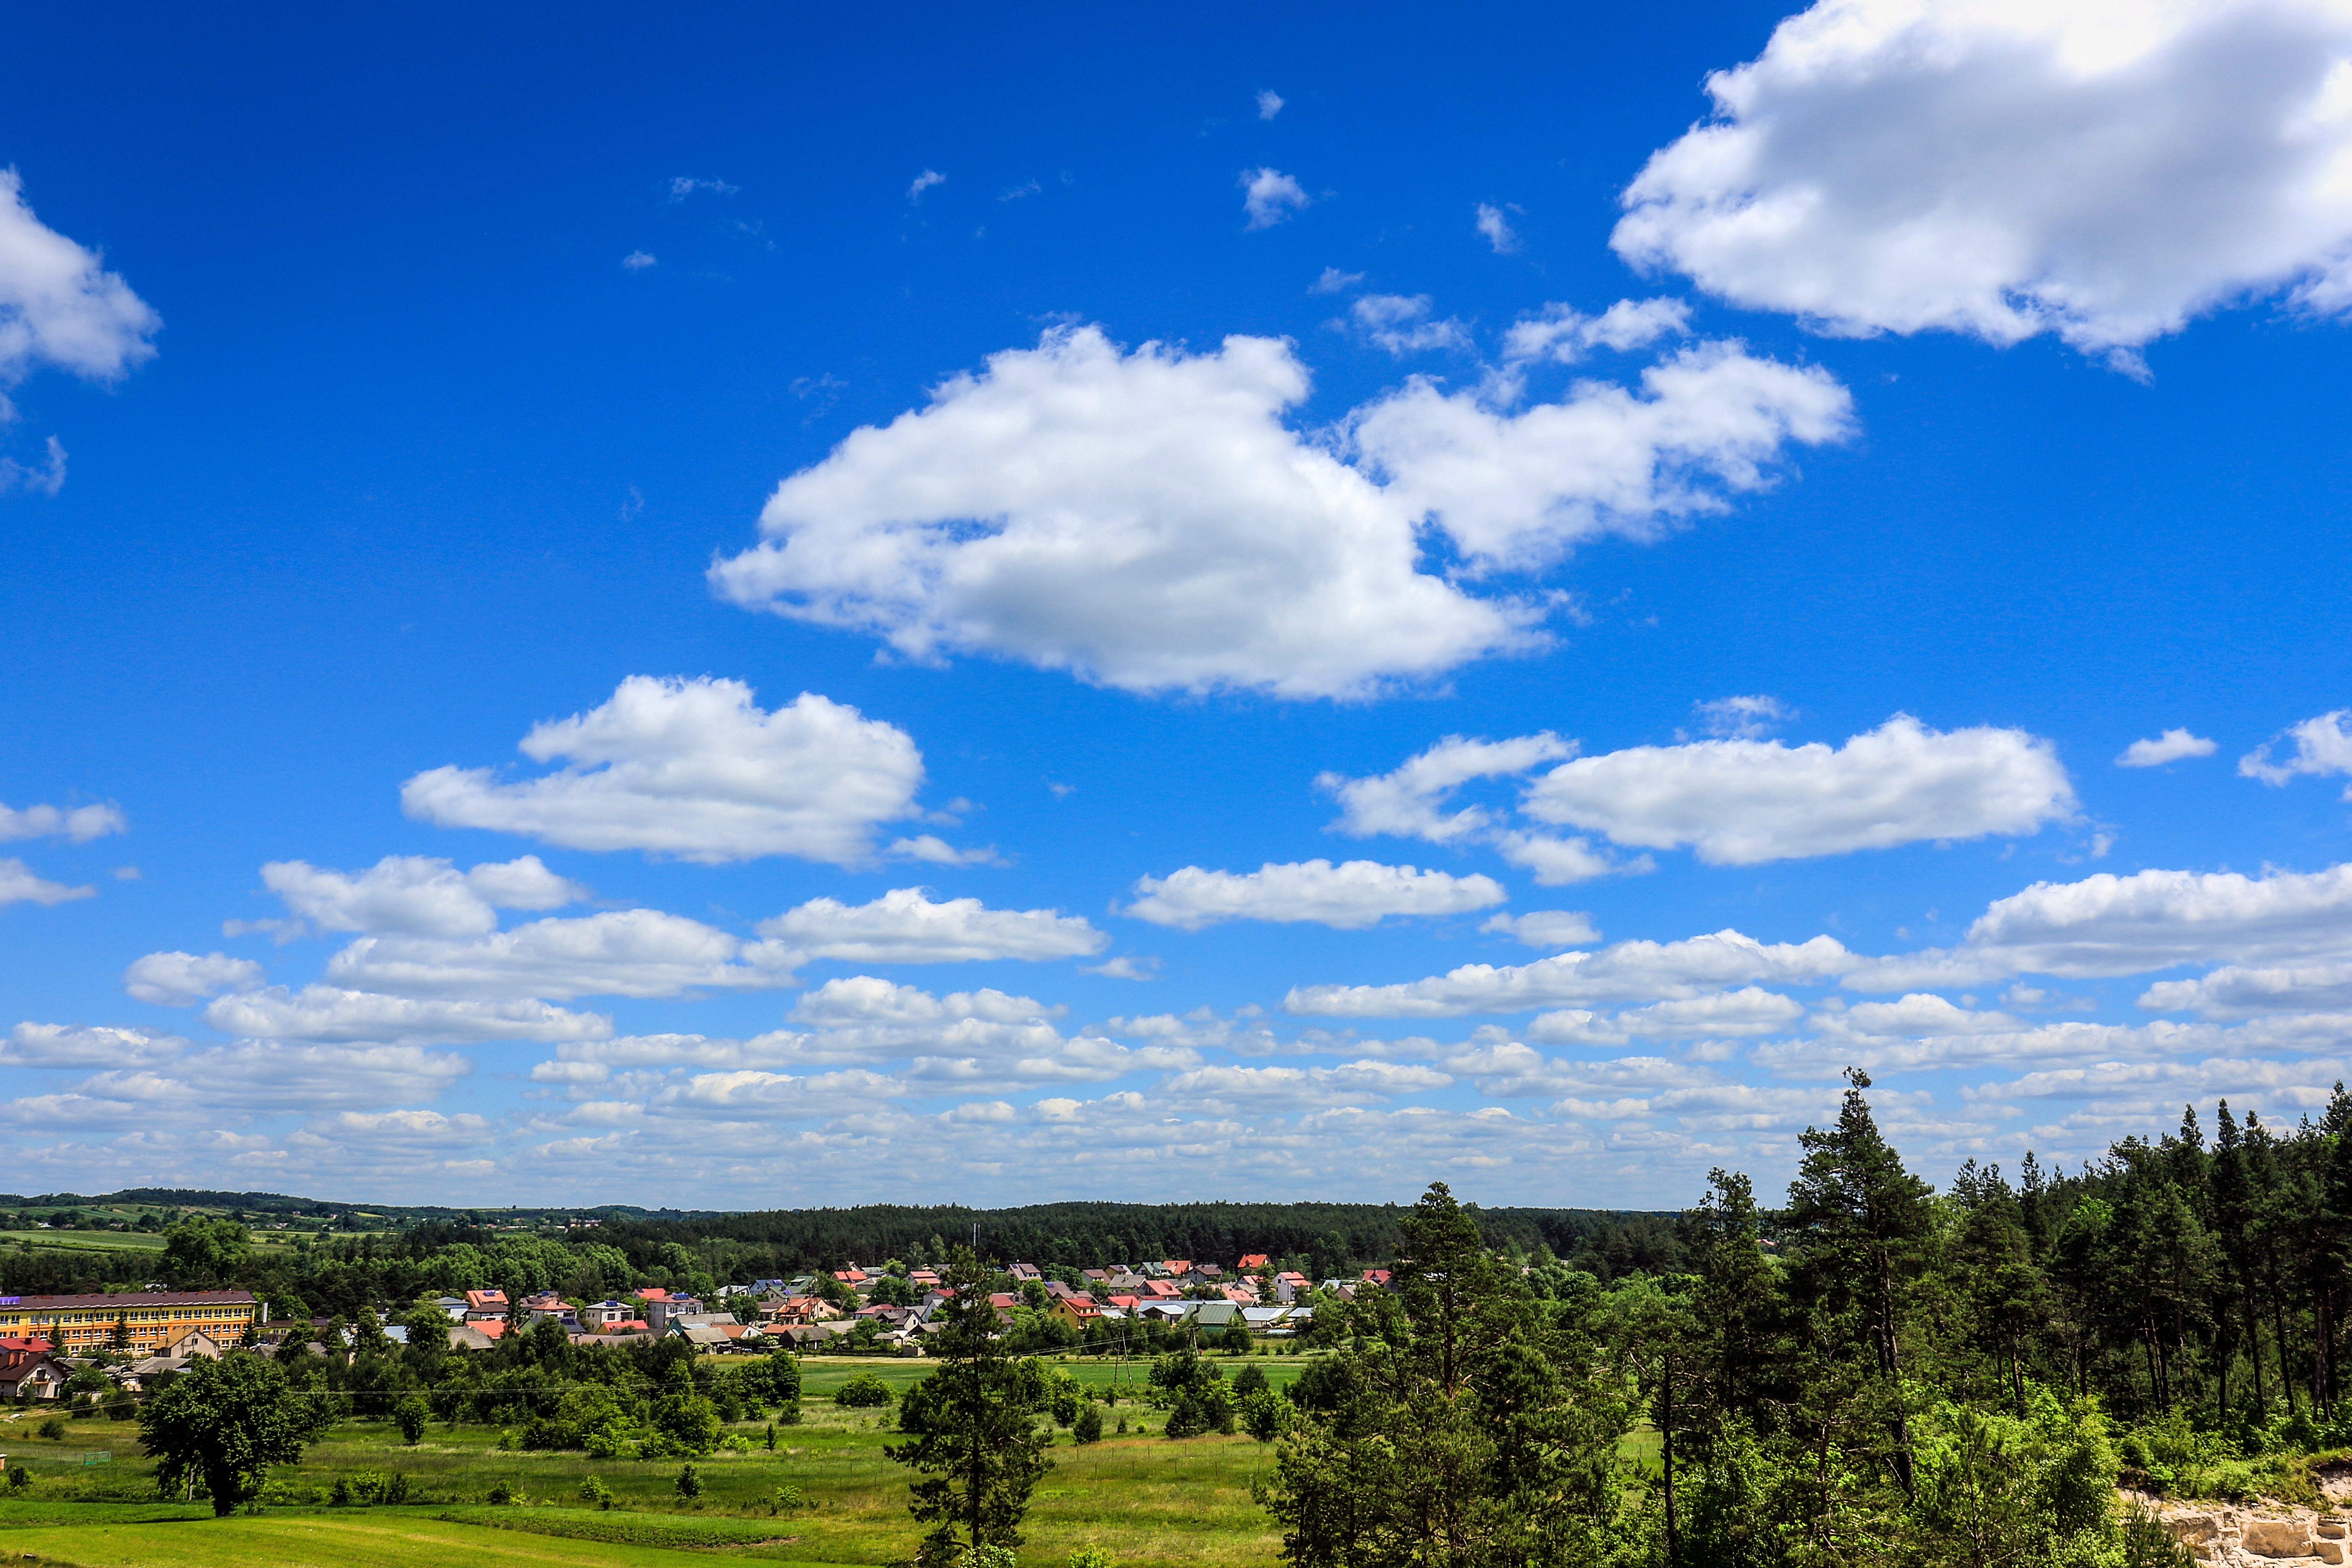
landscape, tree, nature, grass, horizon, cloud, sky, field, meadow, prairie, hill, view, panorama, summer, village, green, cumulus, agriculture, plain, clouds, grassland, poland, plateau, beauty, nice, nice weather, mite, ecosystem, rural area